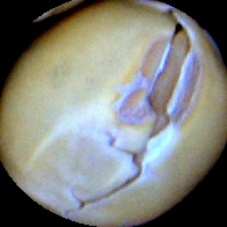
Label: Skin-damaged